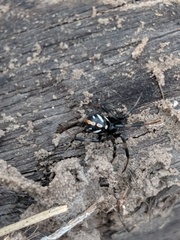
Species: Lactrodectus_hesperus